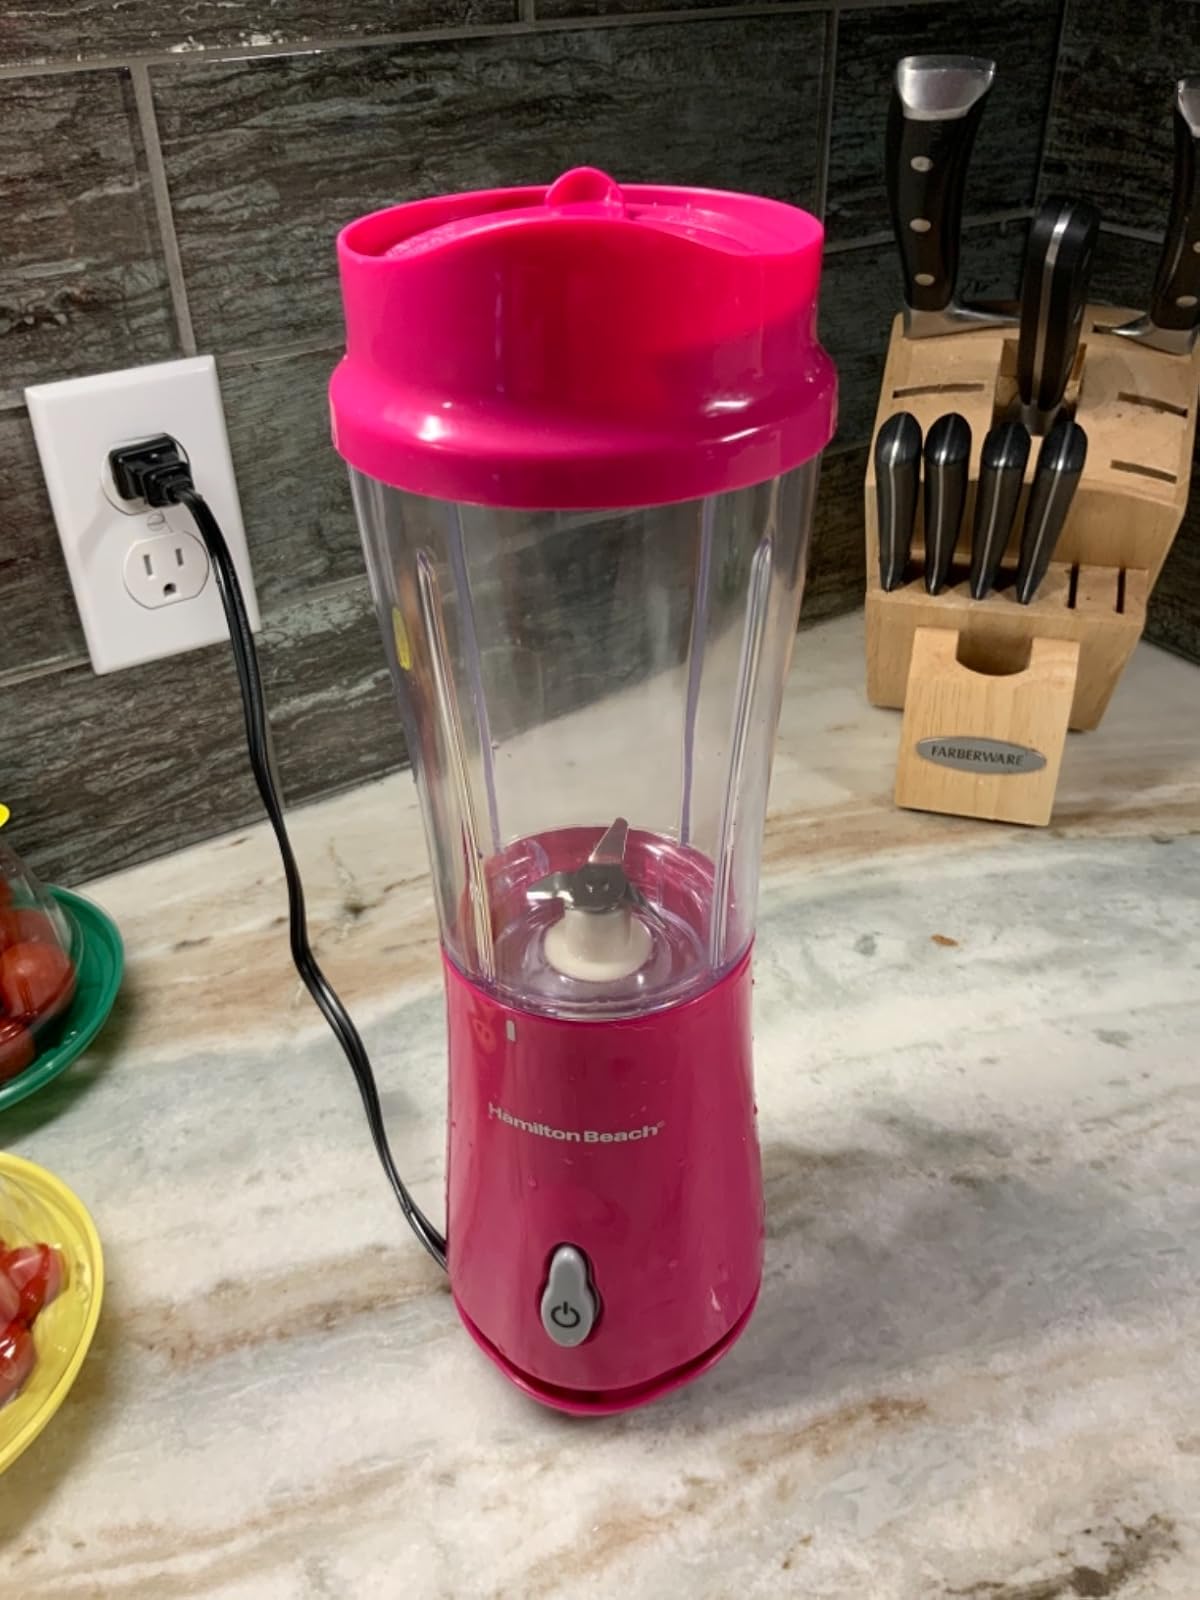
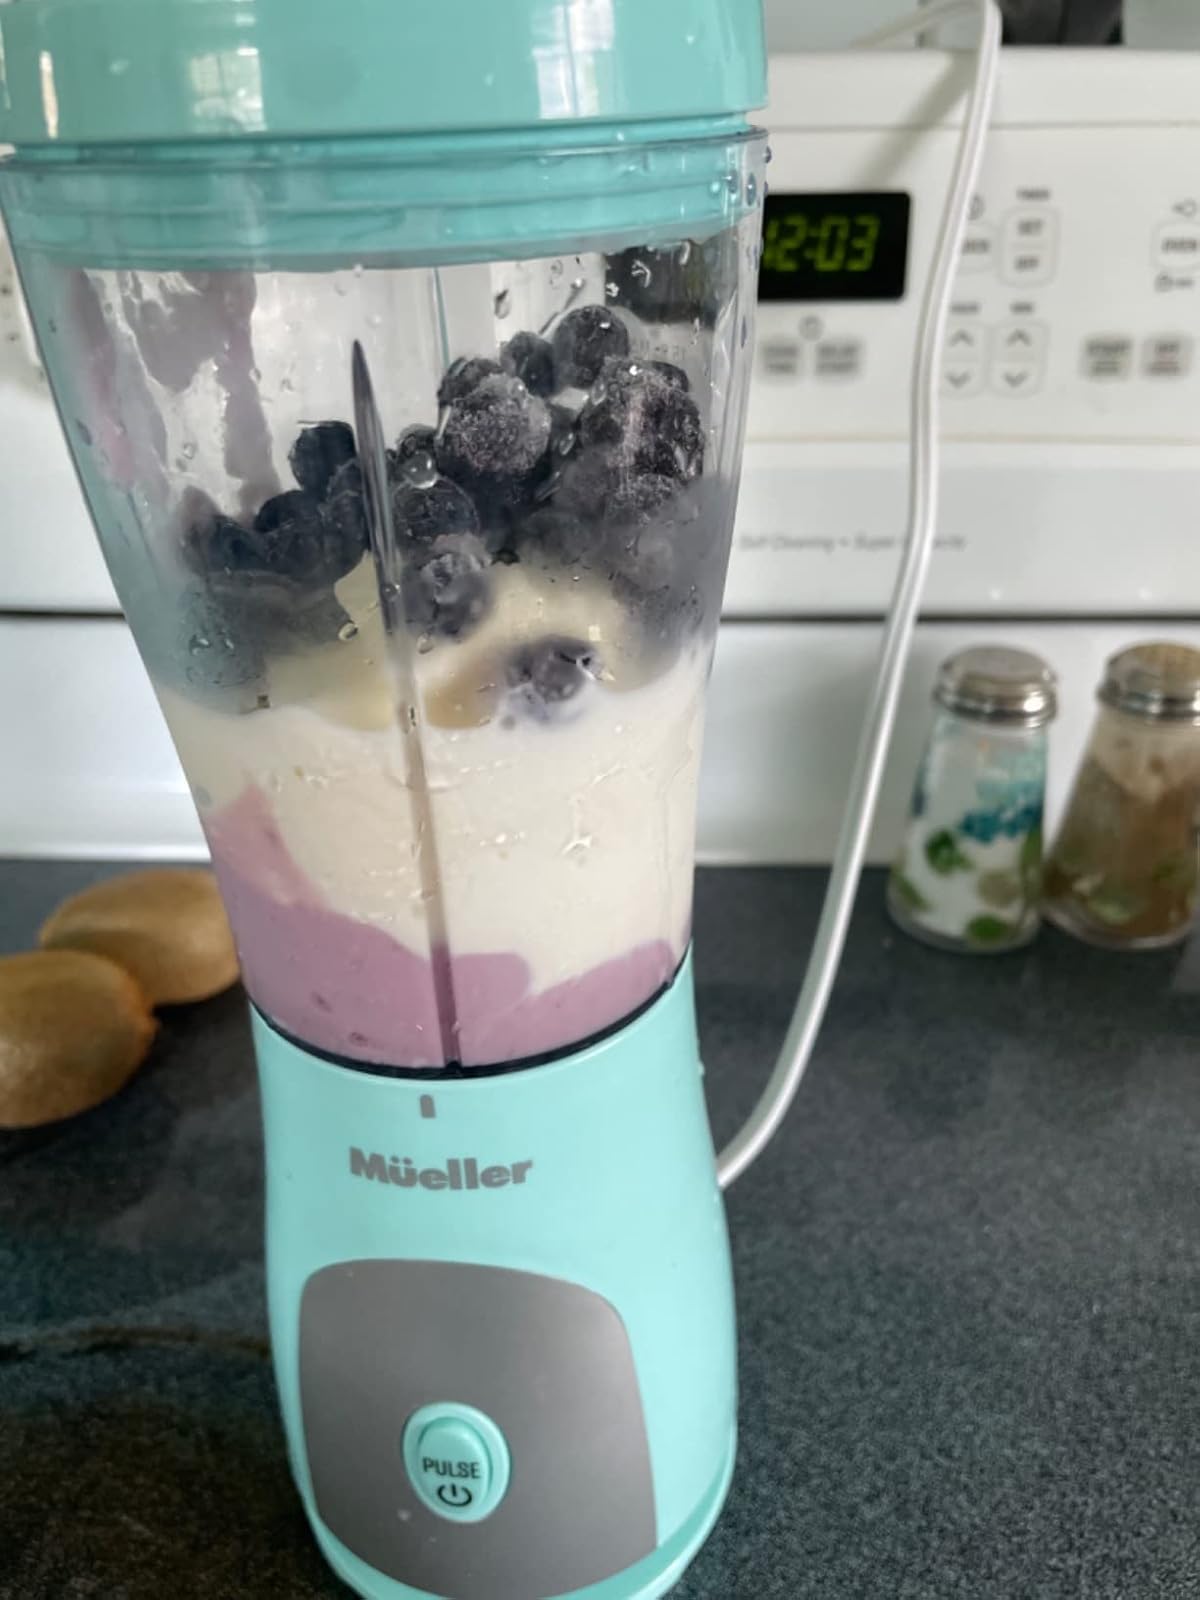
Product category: items_blender
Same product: no